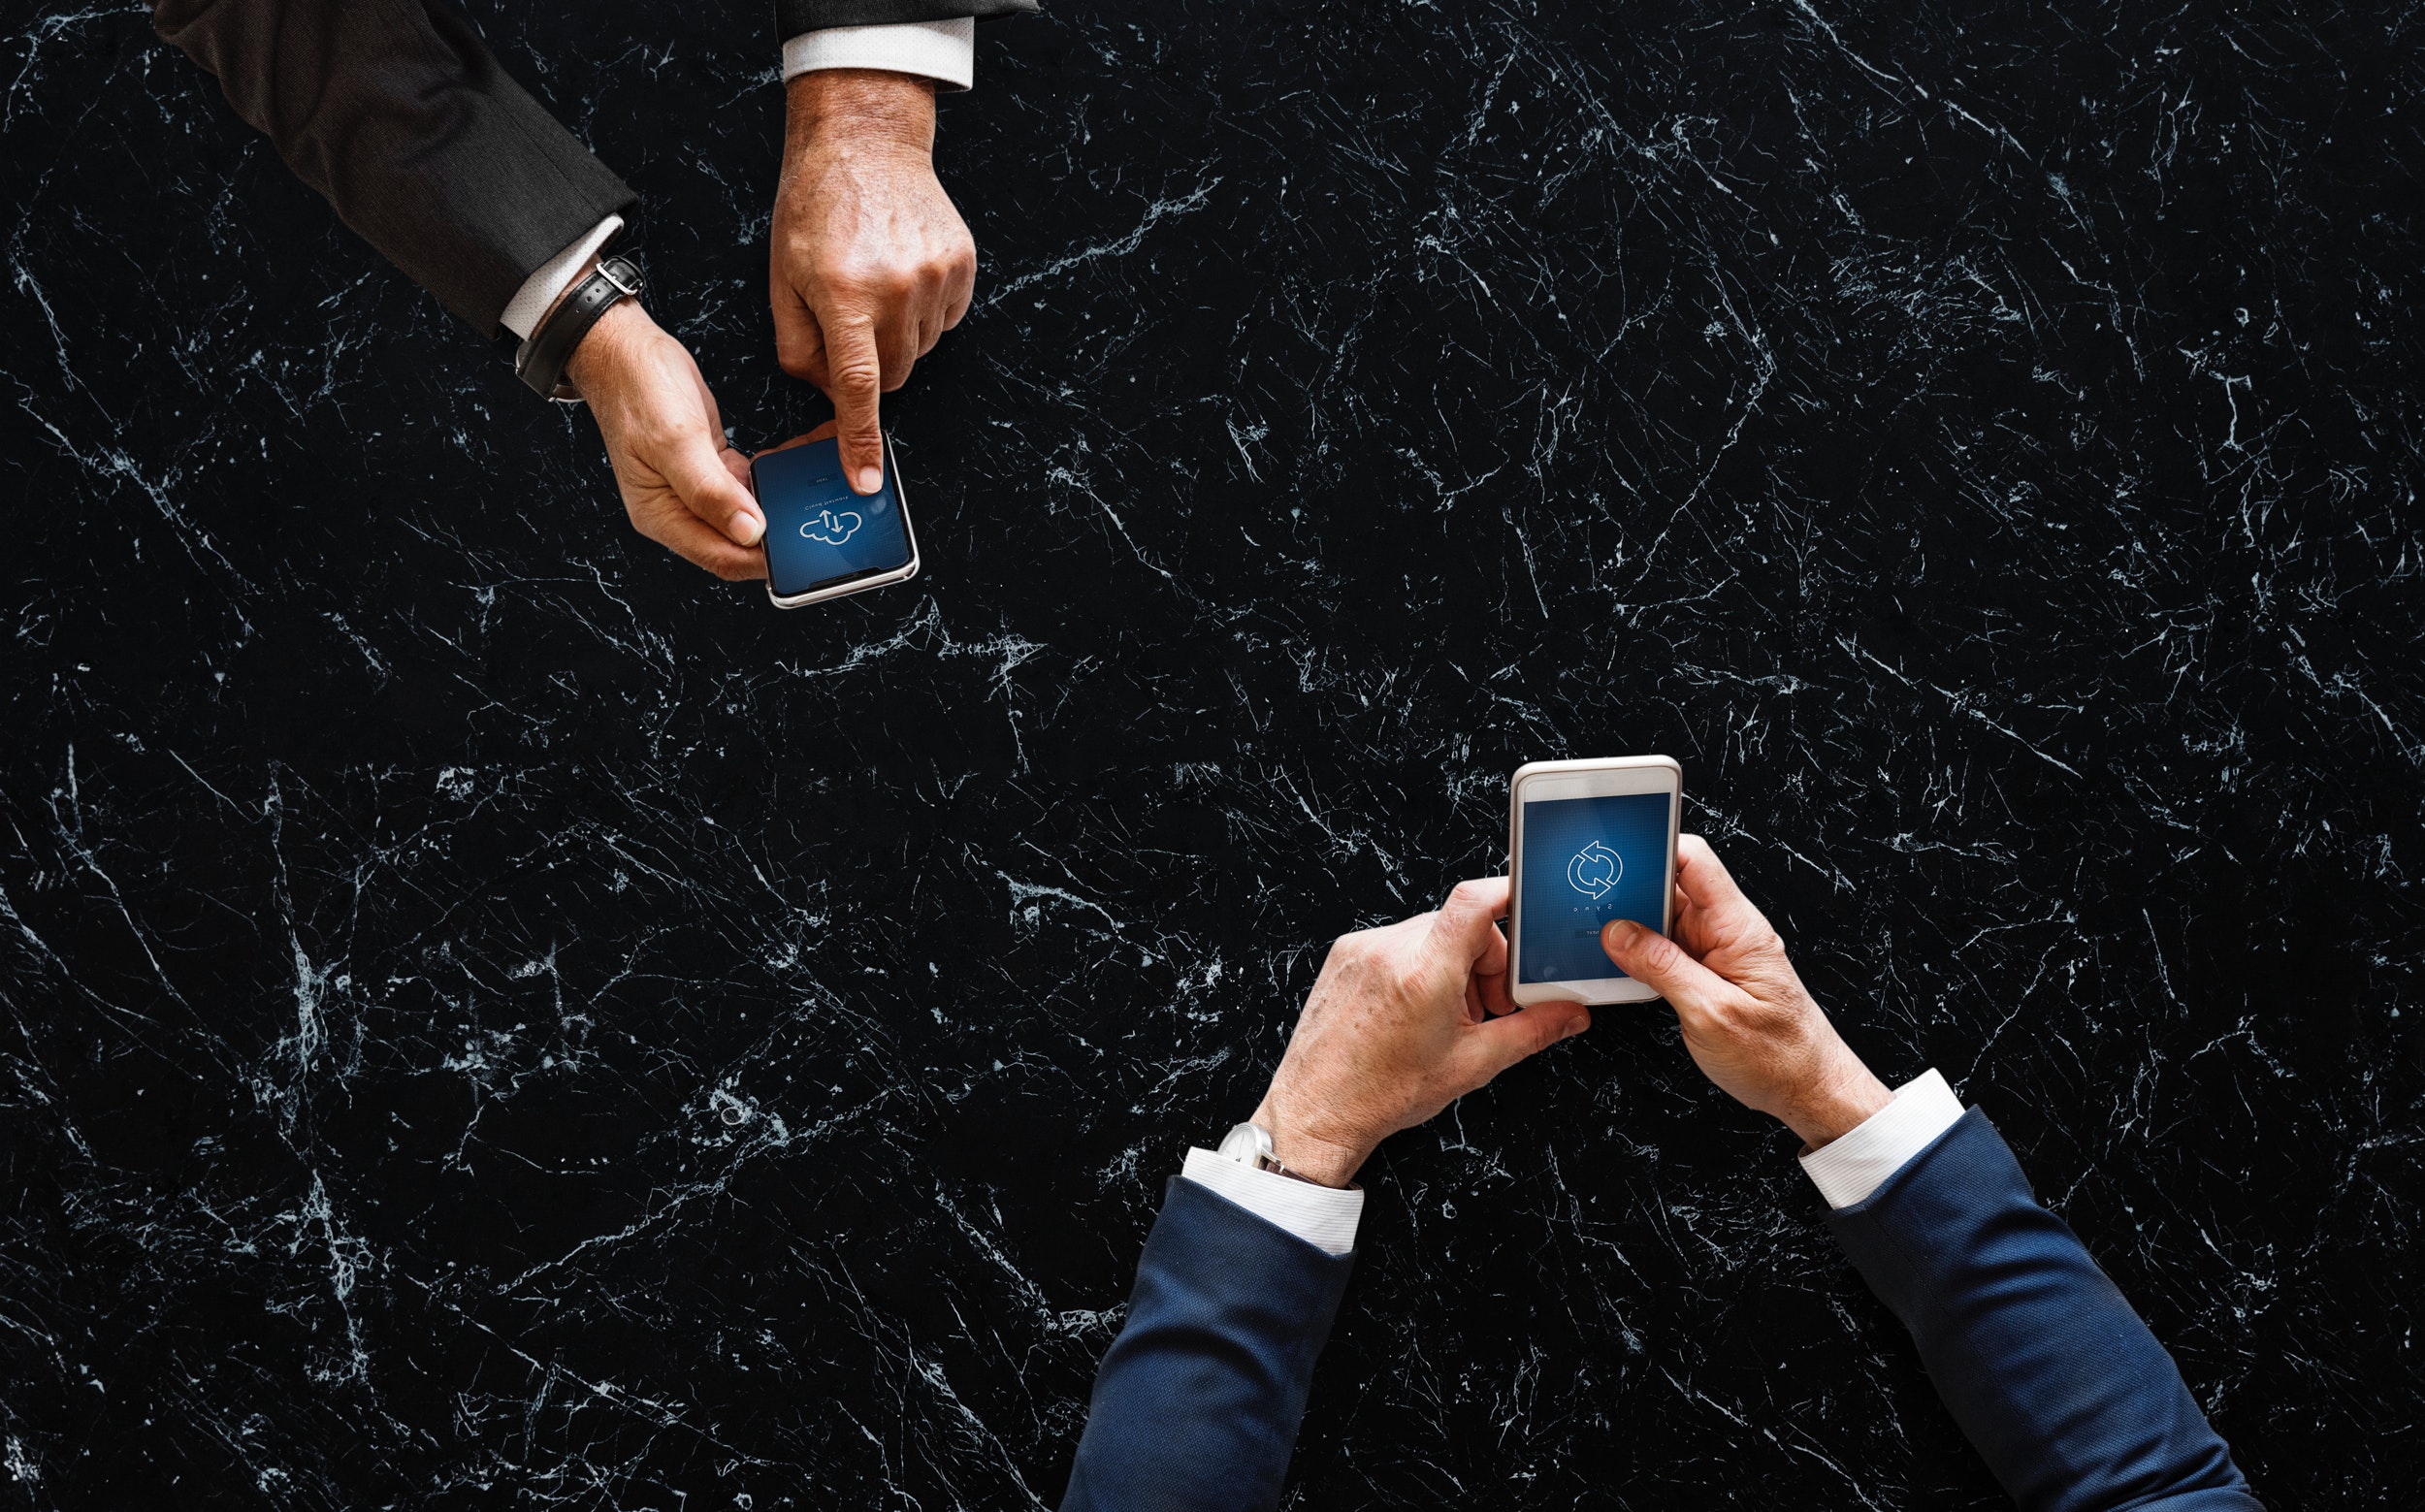
hand, water, gadget, technology, smartphone, mobile phone, finger, wrist, electronic device, gesture